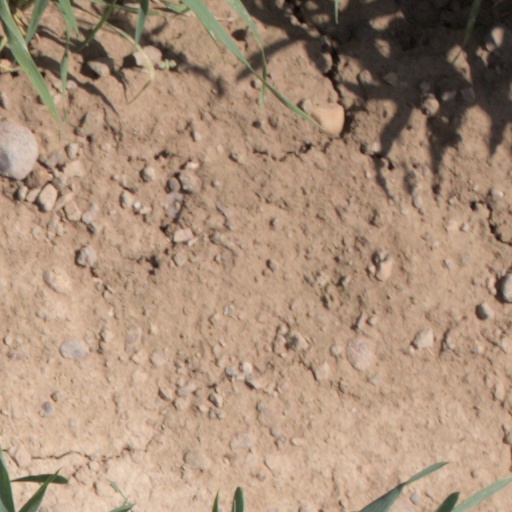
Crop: wheat